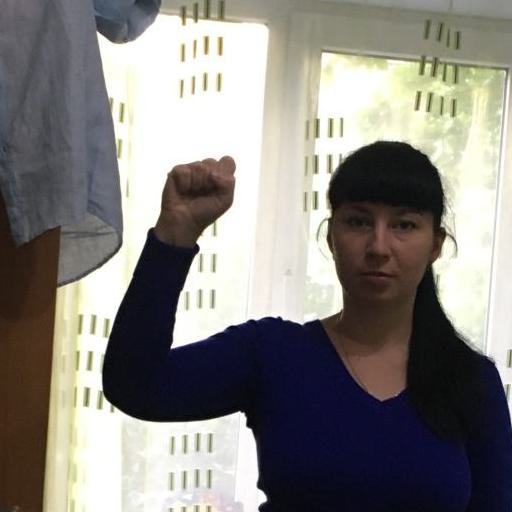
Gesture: fist